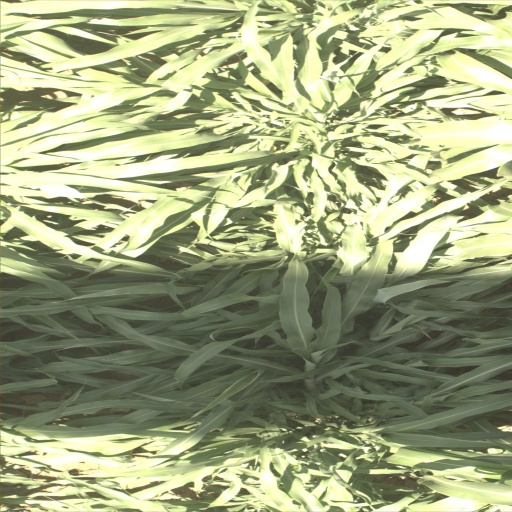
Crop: sorghum